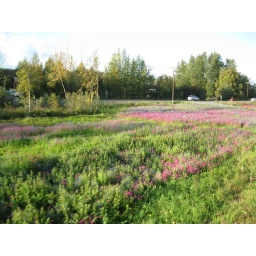
Wild flowers along roads in Wasilla that were planted for Sarah Palin